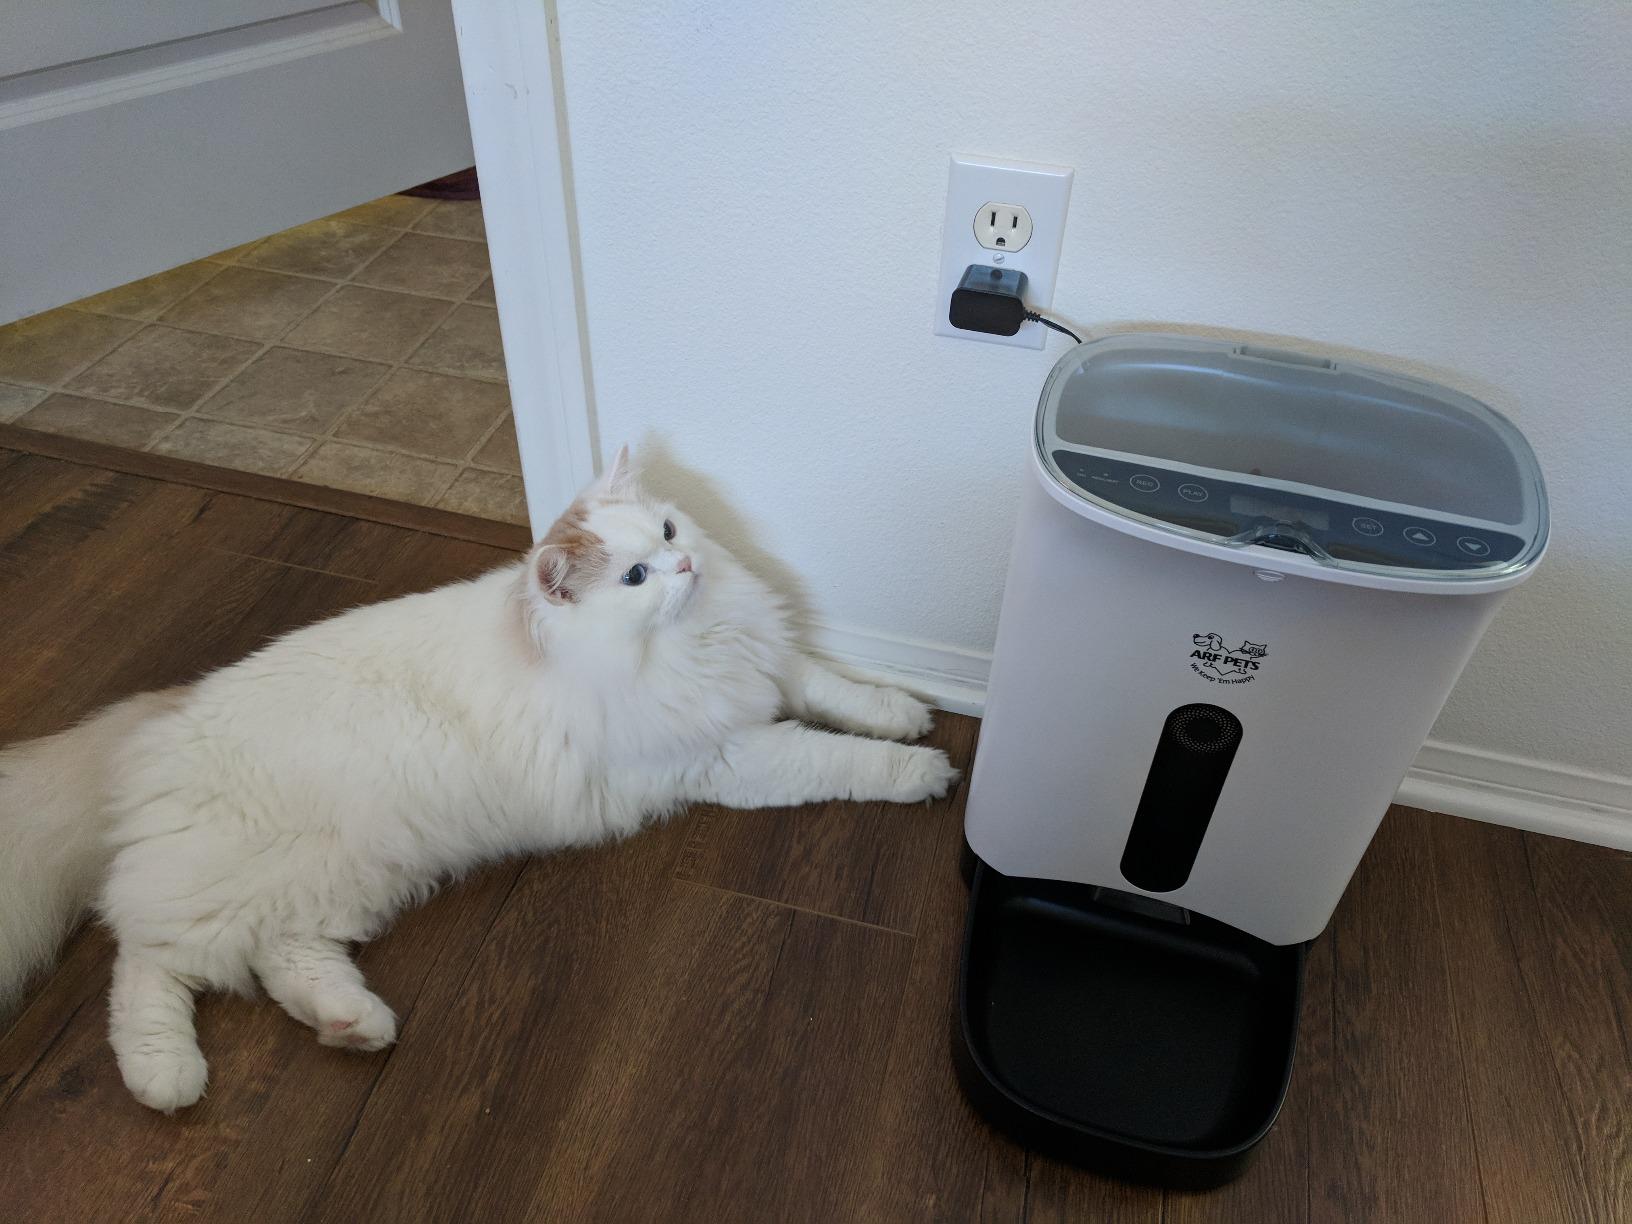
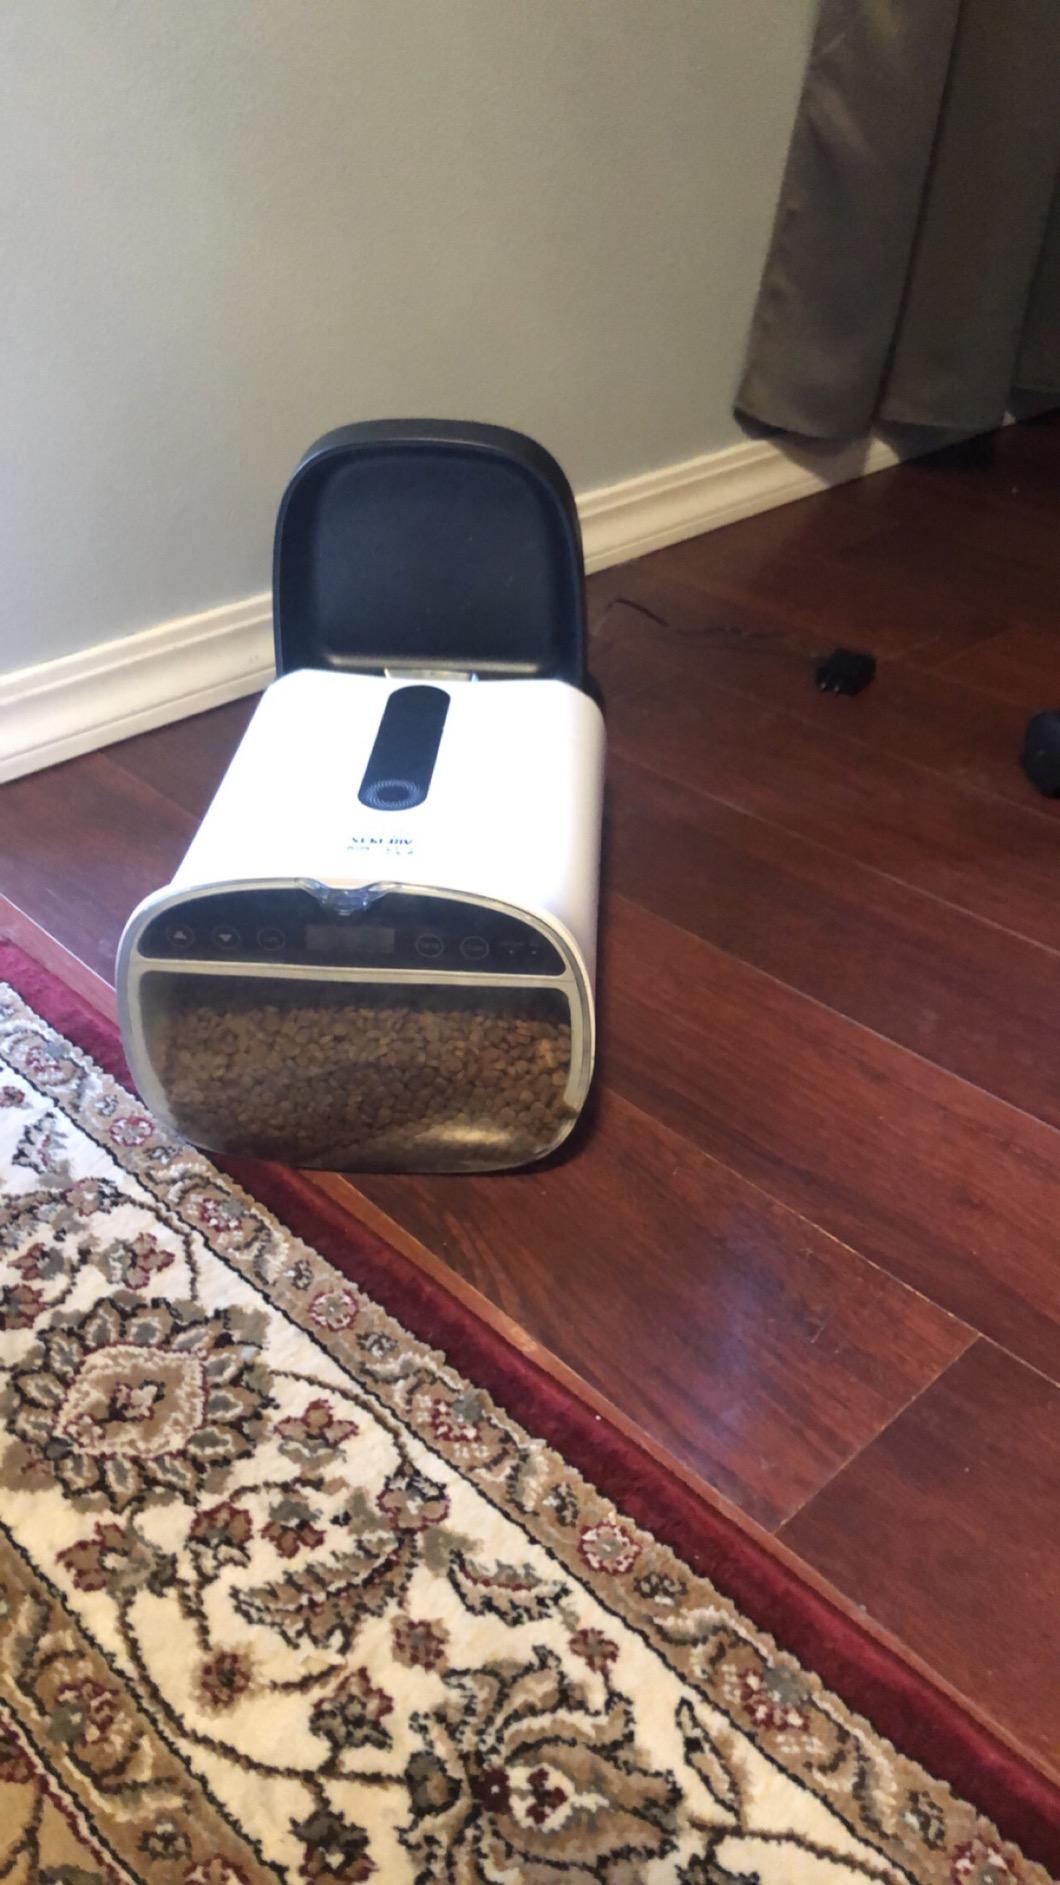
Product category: items_feeder
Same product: yes